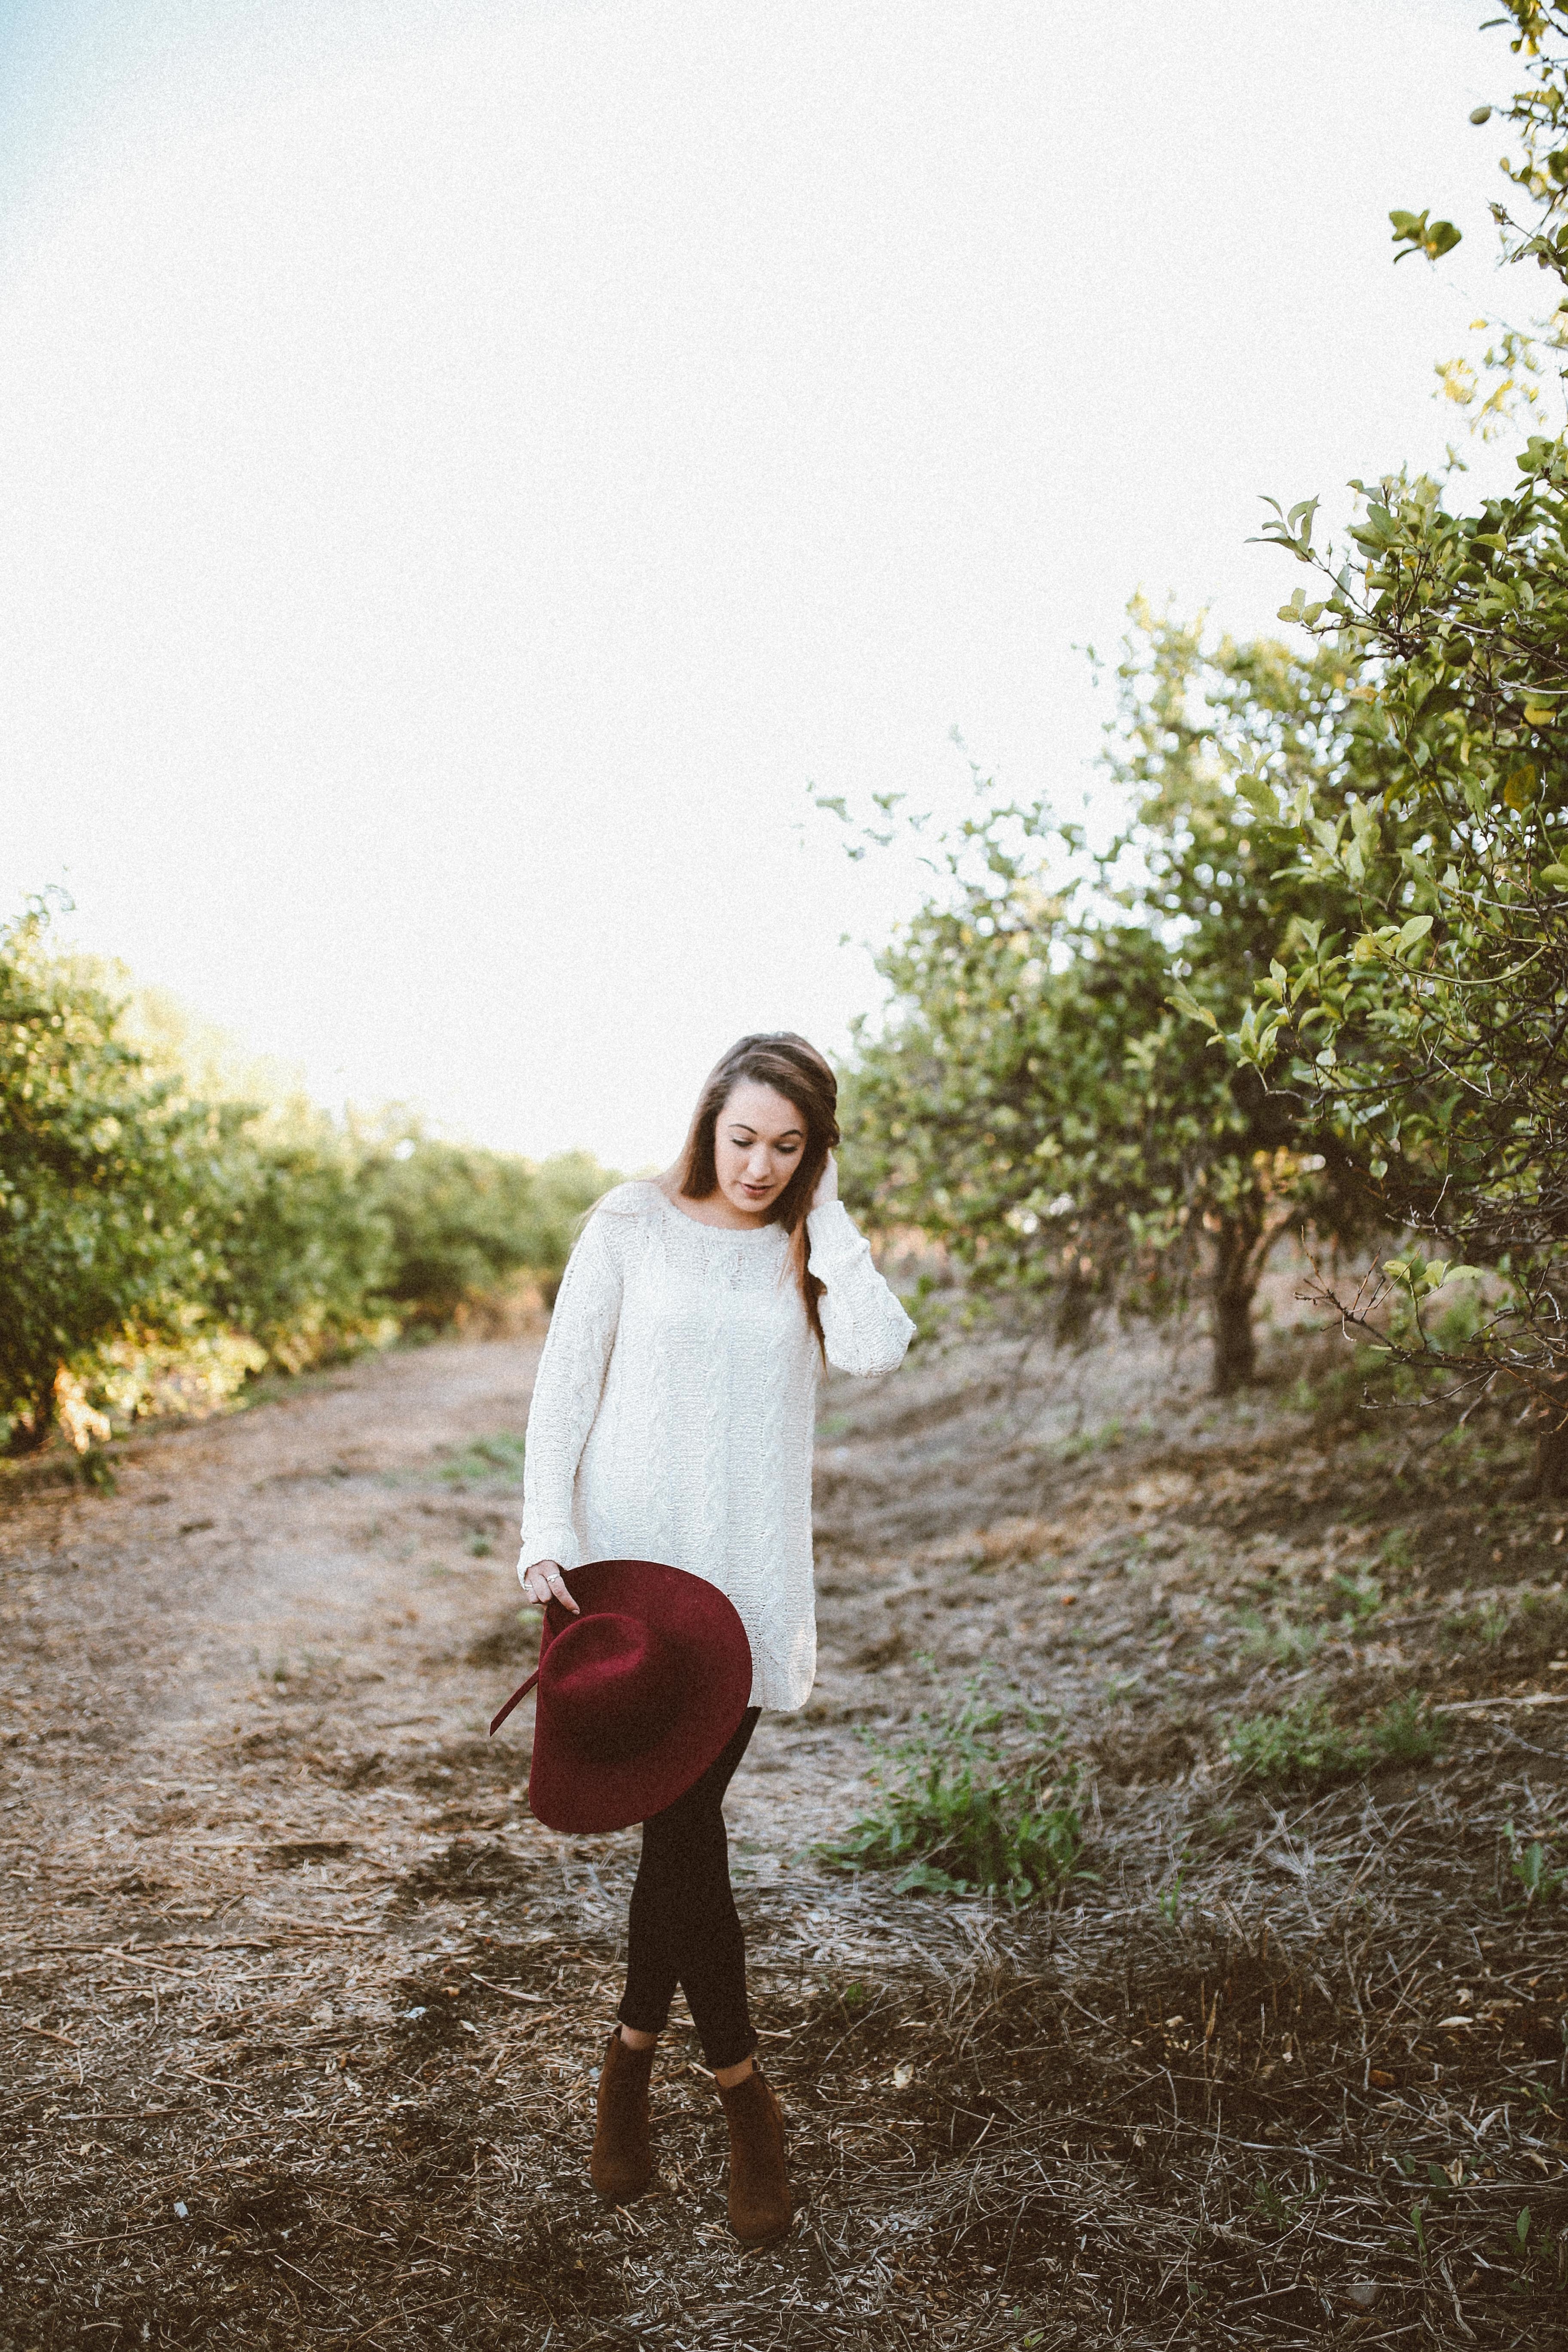
photography, dress, photograph